Kay Bailey Hutchison

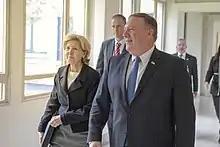
Hutchison walks with Secretary of State Mike Pompeo at NATO Headquarters in Brussels

In June 2000, Hutchison and her Senate colleagues co-authored "Nine and Counting: The Women of the Senate". In 2004, her book, "American Heroines: The Spirited Women Who Shaped Our Country", was published.